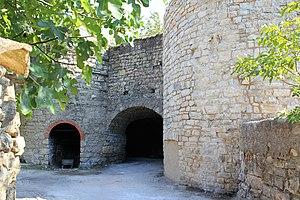
Four à chaux de la Tour sur Orb
La Fondation pour les Monuments Historiques œuvre, en France, pour la sauvegarde et la pérennisation des monuments historiques classés et inscrits, privés ou publics et de leurs abords. Organisme à but non lucratif reconnu d’utilité publique en 2018, la Fondation favorise la restauration et l’accessibilité à tous du patrimoine protégé, essentiellement par l’attribution d’aides financières.